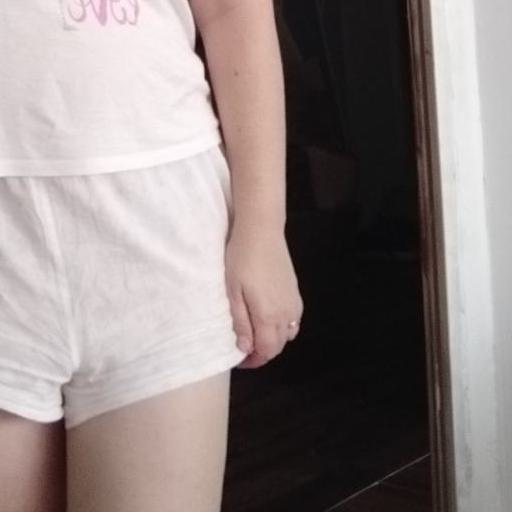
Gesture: no_gesture